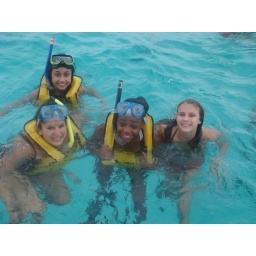
Snorkling in Cayman~look how clear the water is